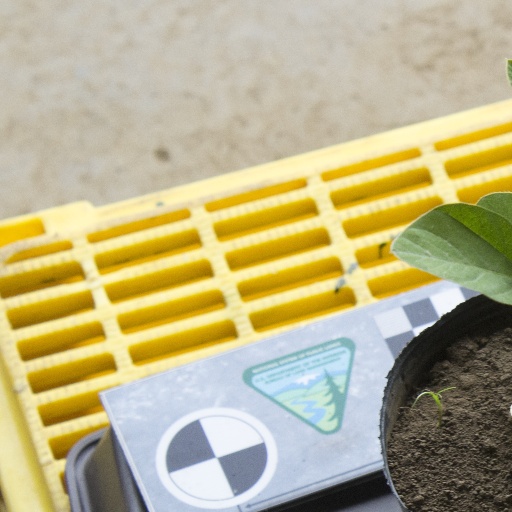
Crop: soybean